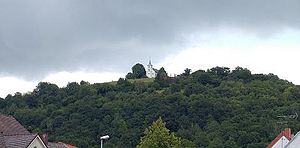
Michelsbergkulturen / Fundene på Michelsberg
Michelsberg i dag. Fundene på dette sted har lagt navn til kulturen.
Michelsbergkulturen er en vigtig periode i den yngre stenalder, i Centraleuropa. Kulturen strakte sig fra det nuværende Schweiz i syd til Vestfrankrig og Belgien i nord. Den ligger delvist samtidig med tragtbægerkulturen i Nord- og Østeuropa. Perioden er opkaldt efter et arkæologisk område, hvor en boplads i Baden-Württemberg i Tyskland blev udgravet. Ved bredderne af de schweiziske søer er der udgravet landsbyer med rektangulære træhuse; endvidere findes store, indhegnede kultpladser. Flintminer kendes bl.a. fra Spiennes i Belgien.